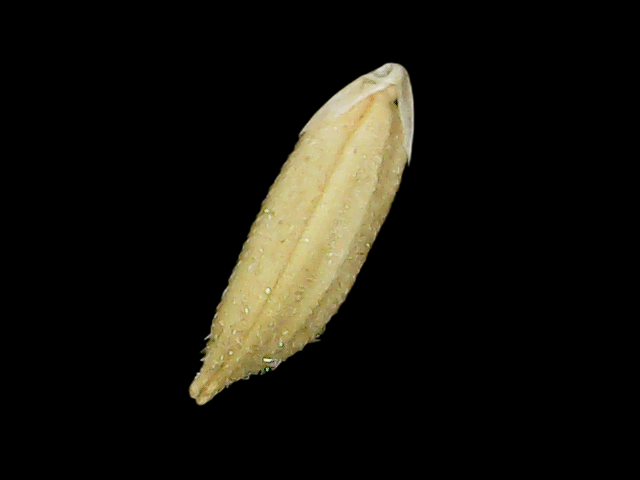
Rice variety: Binadhan12